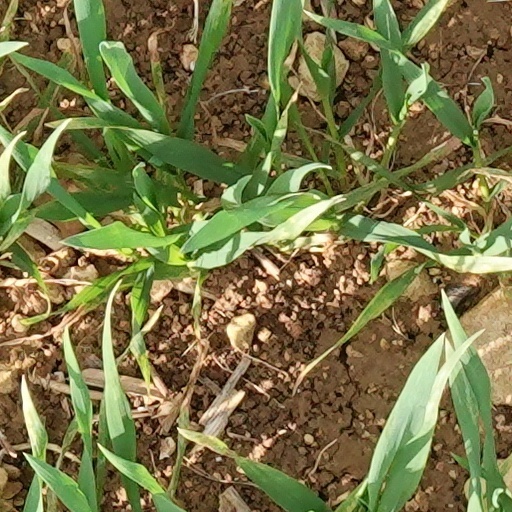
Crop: wheat